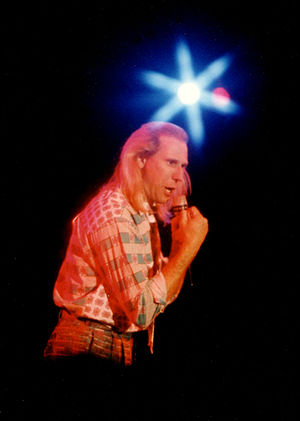
Greg X. Volz
Greg X Volz
Greg X. Volz er en kristen musiker og sanger. Han er tidligere medlem af gruppen Petra. Han har udgivet albums i eget navn, siden han valgte at stoppe i Petra. Han var dog med til at synge på det sidste live-album, hvor han bl.a. sang duet med John Schlitt.